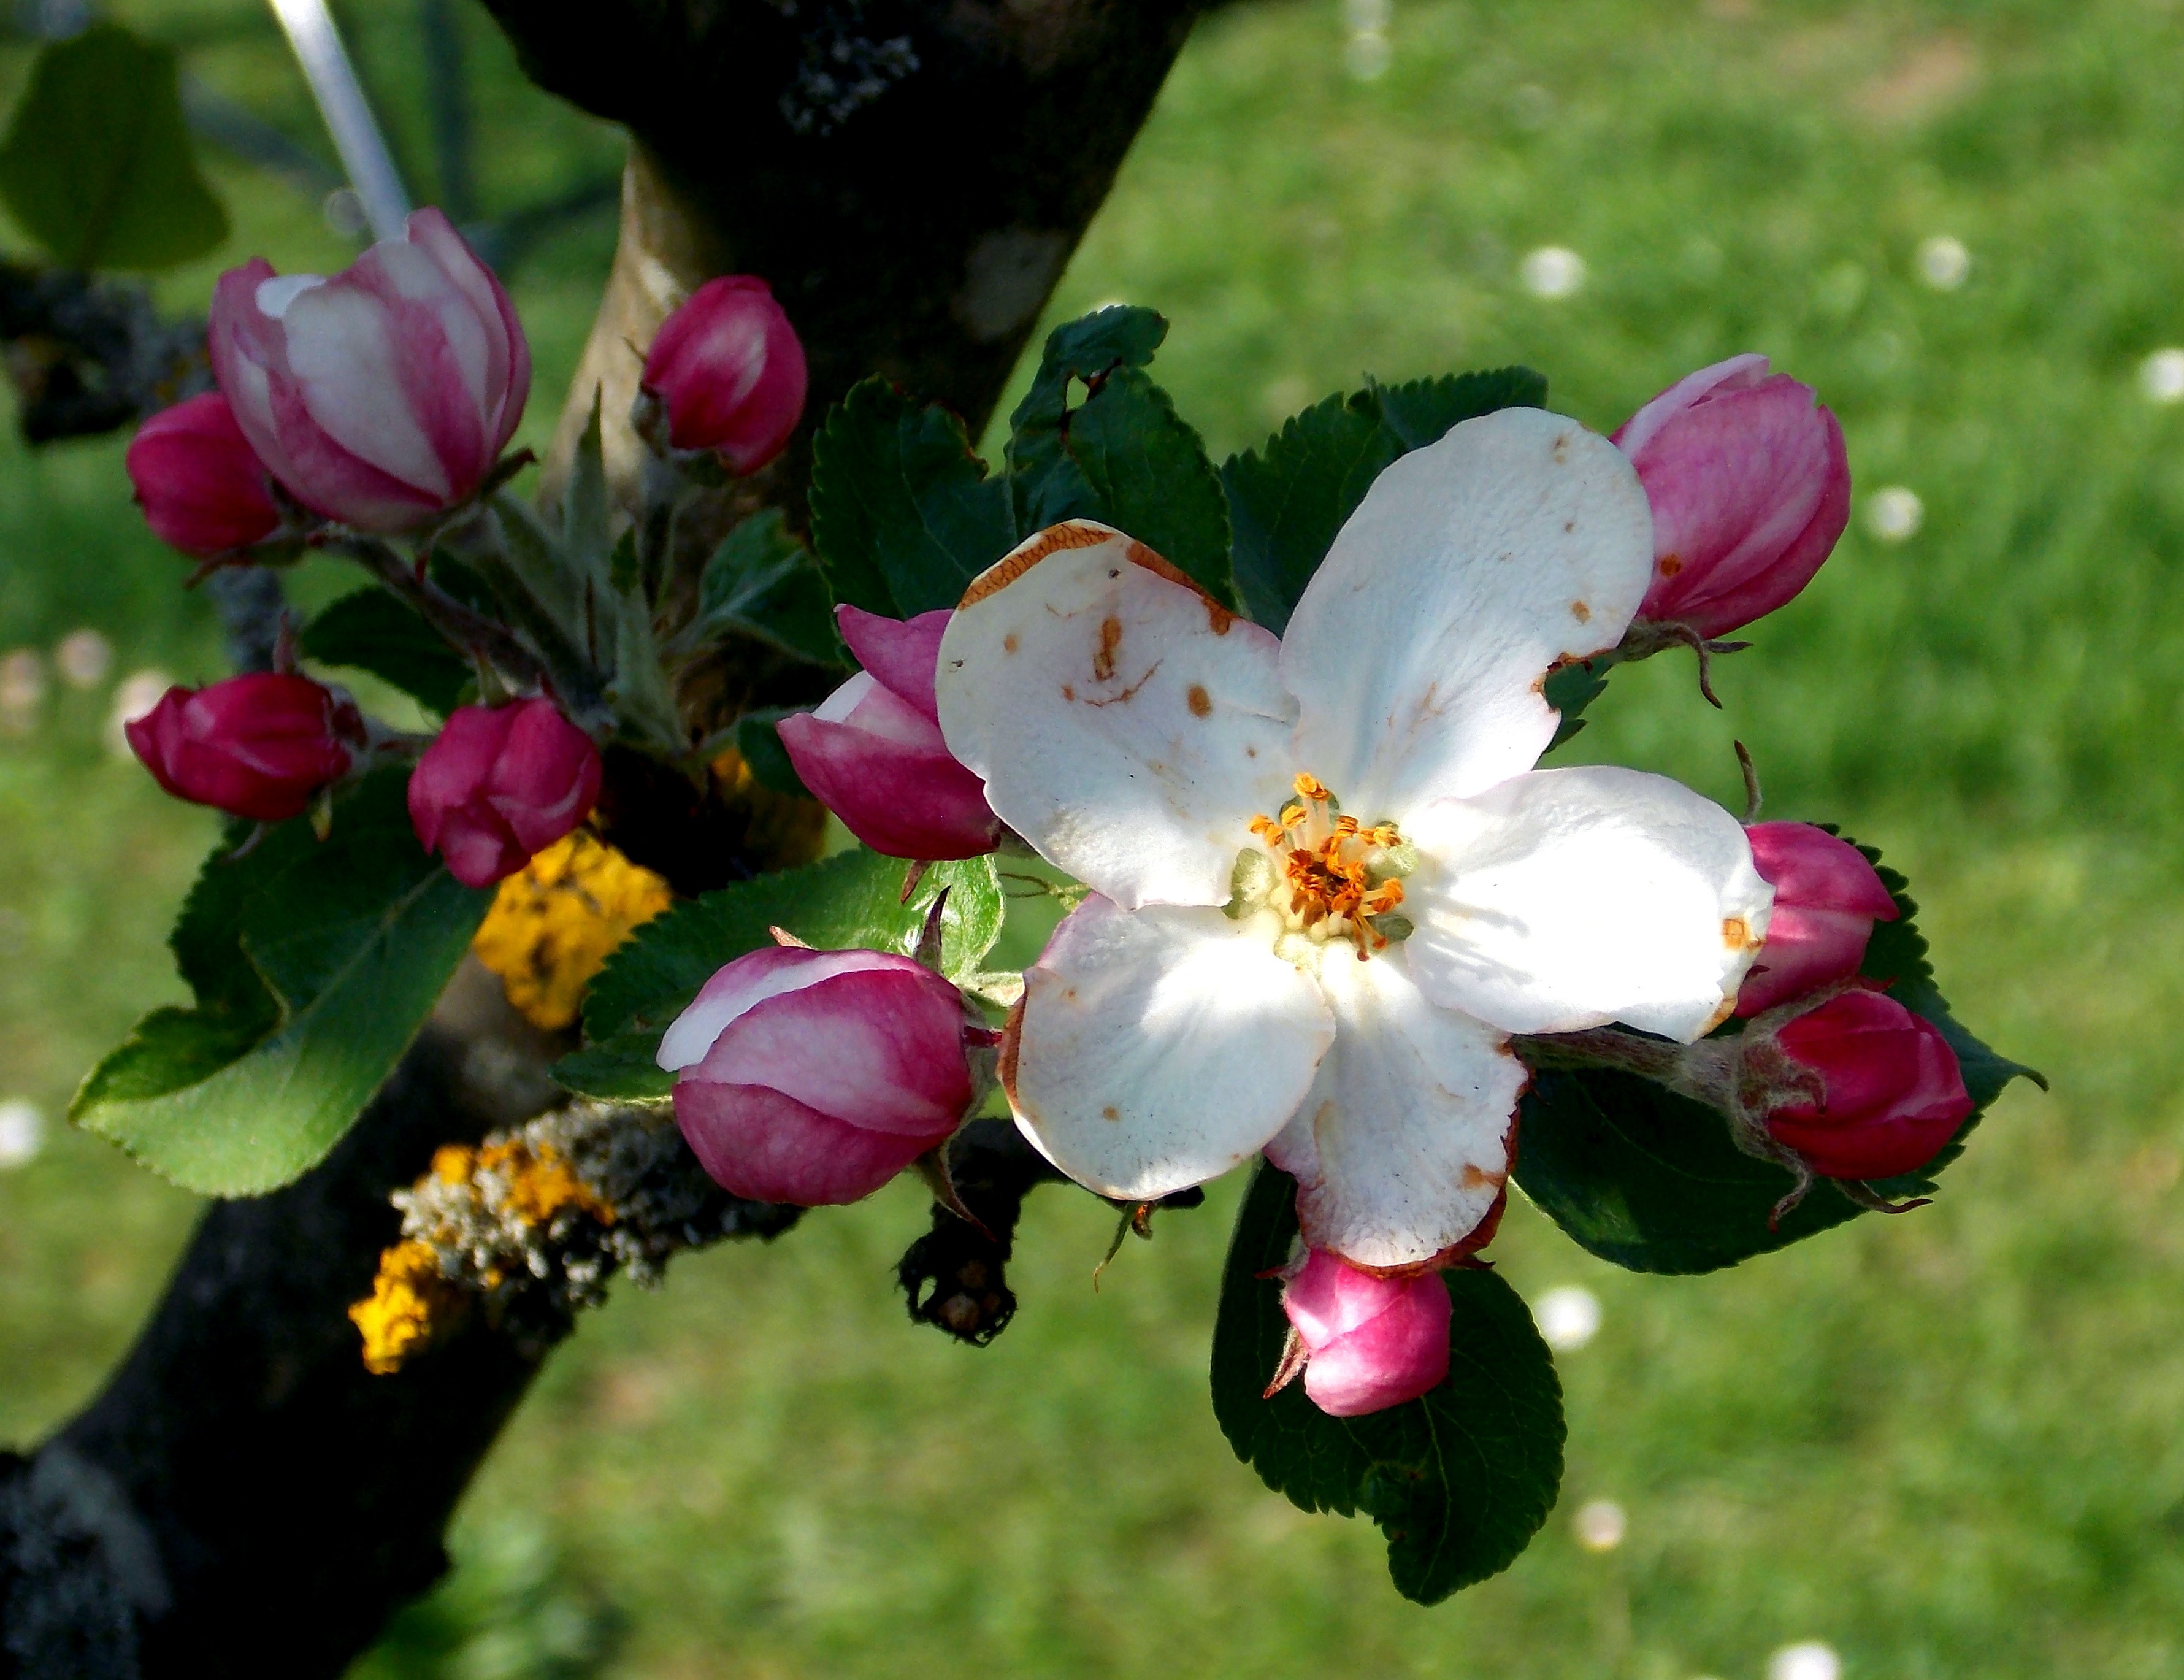
tree, nature, branch, blossom, plant, white, flower, petal, bloom, spring, produce, botany, garden, pink, close, flora, wildflower, flowers, leaves, shrub, bud, spring flower, apple tree, macro photography, blossomed, apple blossom, apple tree flowers, rosa canina, flowering plant, rose family, land plant, rosa rubiginosa, apple blossom branch